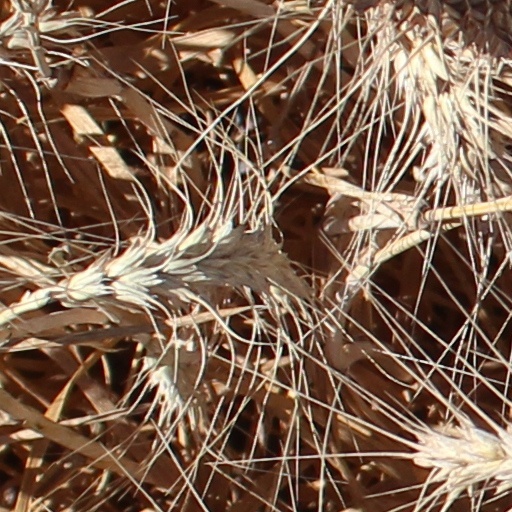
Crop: wheat